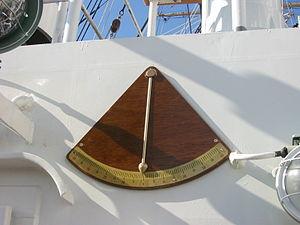
Un inclinomètre est un capteur servant à mesurer des angles par rapport à la ligne d'horizon.